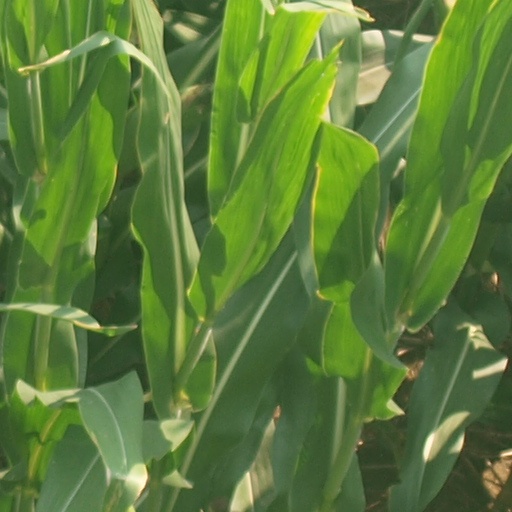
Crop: maize; corn